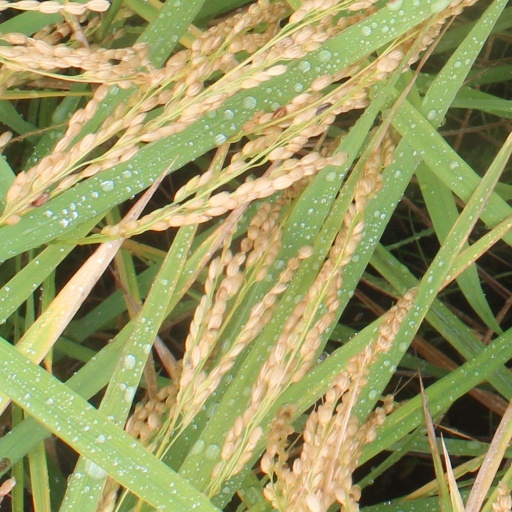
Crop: rice